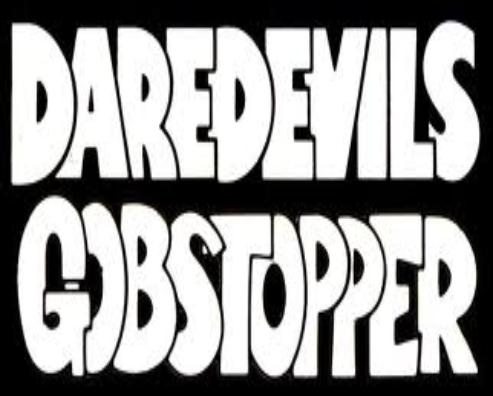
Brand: Gobstoppers
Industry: Food